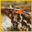
Label: frog